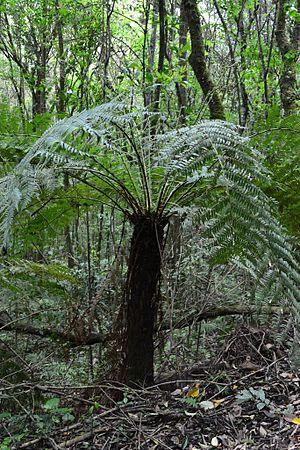
Dicksonia sellowiana, ou fougère, photographié au Brésil, Rio Grande do Su.l Македонски: Dicksonia sellowiana, или папоротник, сфотографирован в Бразилии, Рио-Гранде-ду-Сул. Tiếng Việt: Dicksonia sellowiana, dương xỉ, chụp hình ở Brazil, Rio Grande do Sul.
La Dicksonia sellowiana est une espèce de fougères arborescentes, devenue rare au Mexique.